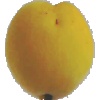
Label: Peach 2